Answer in natural language. Which object is closer to brown colour rectangular table, black colour chair (highlighted by a blue box) or black colour chair (highlighted by a green box)? Choose between the following options: black colour chair (highlighted by a blue box) or black colour chair (highlighted by a green box)
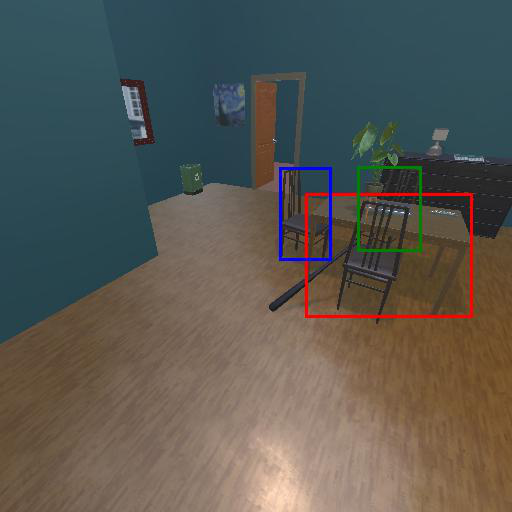
<answer>black colour chair (highlighted by a green box)</answer>